60th Fighter Squadron

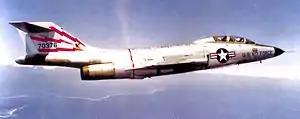
60th Squadron McDonnell F-101B

On 5 January 1959, the 60th was the first Air Defense Command squadron to receive the new McDonnell F-101B Voodoo interceptor. The unit was additionally tasked as part of the joint test force (teamed with members at Eglin Air Force Base, Florida) to test the F-101's operational capabilities prior to its entrance into active service. The F-101B proved to be a quite successful interceptor. assigned alongside the F-101B interceptor was the F-101F operational and conversion trainer. The two-seat trainer version was equipped with dual controls, but carried the same armament as the F-101B and were fully combat-capable.